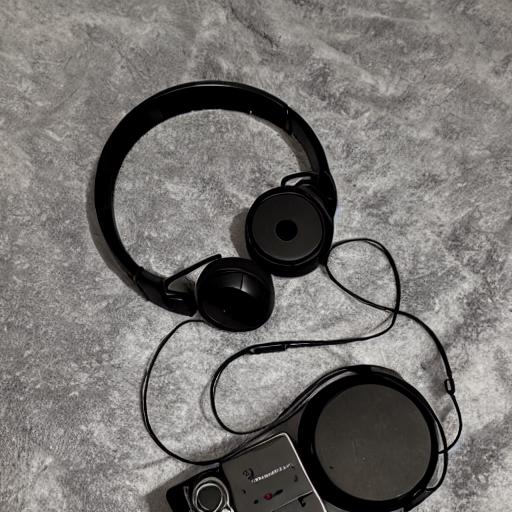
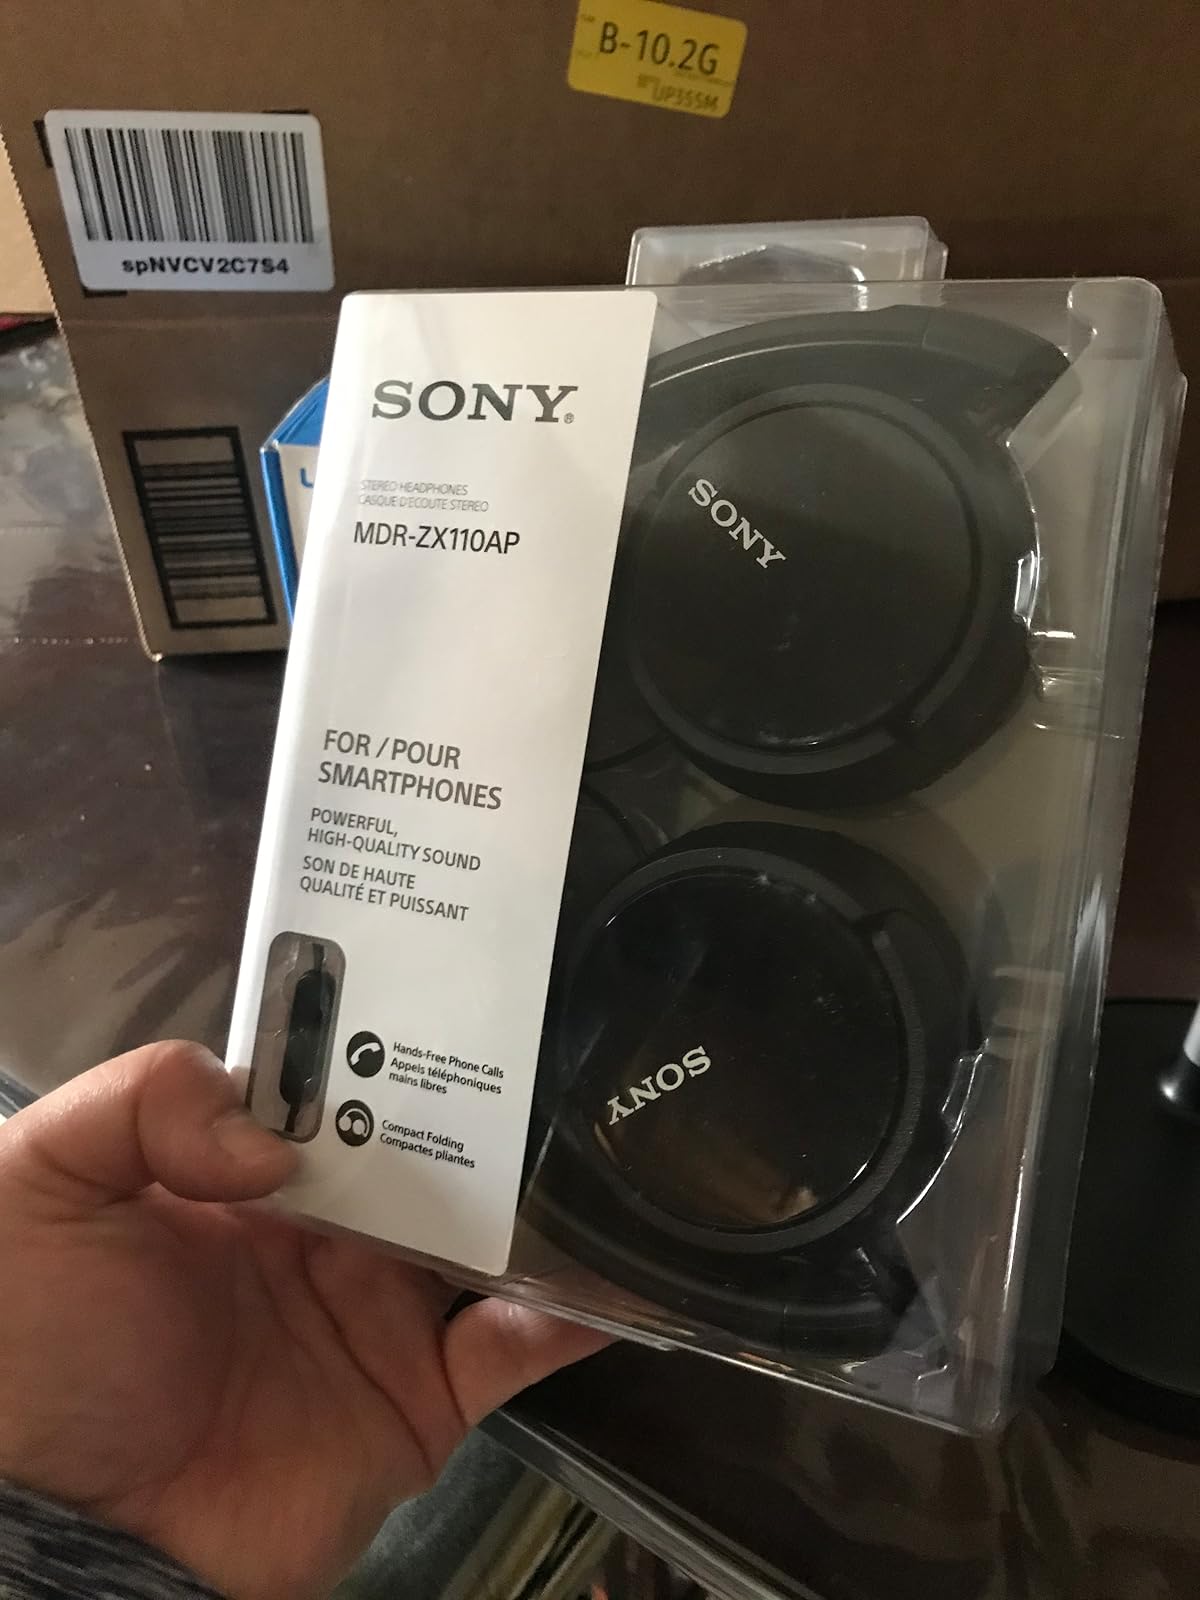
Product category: headphones
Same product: no